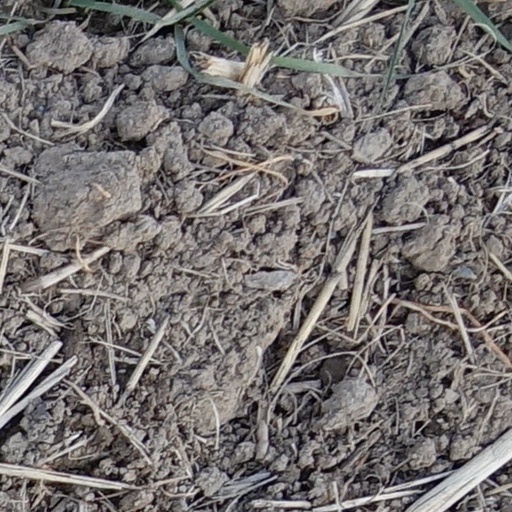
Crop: wheat